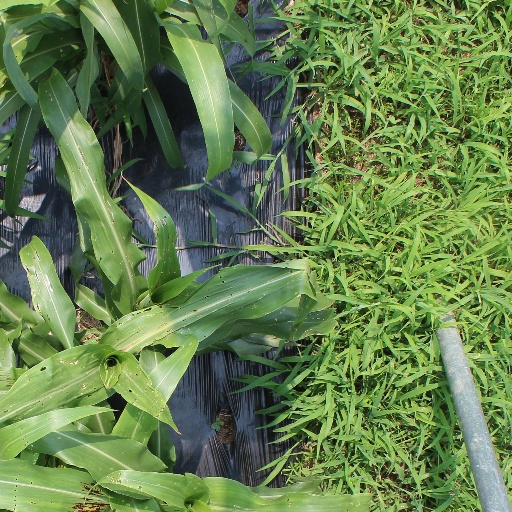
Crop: sorghum